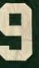
Number: 9